List of reptiles of Yellowstone National Park

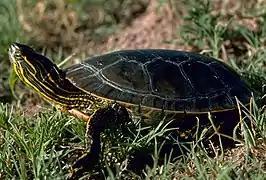

Painted turtles can be found in rivers and lakes along the northern edge of the park.